Virtual Pool 2

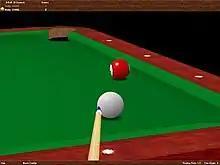
Player attempts to pot the "3" Ball in the corner pocket, using left hand and

"Virtual Pool 2" is a simulation of several different modes of pool. Like its predecessor, "Virtual Pool", the game is viewed in first-person 3D perspective, in contrast to most earlier pool games, which featured a fixed overhead view. As with all "Virtual Pool" games, Interplay offered a full refund for buyers of the game who did not see an improvement in their pool abilities within 45 days of purchase and returned the CD-ROM to the company.